Dzurinda's Second Cabinet

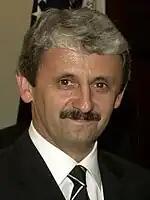
Mikuláš Dzurinda in 2008

Between 16 October 2002 and 4 July 2006, prime minister of Slovakia Mikuláš Dzurinda formed his second cabinet in his second consecutive term in this office.